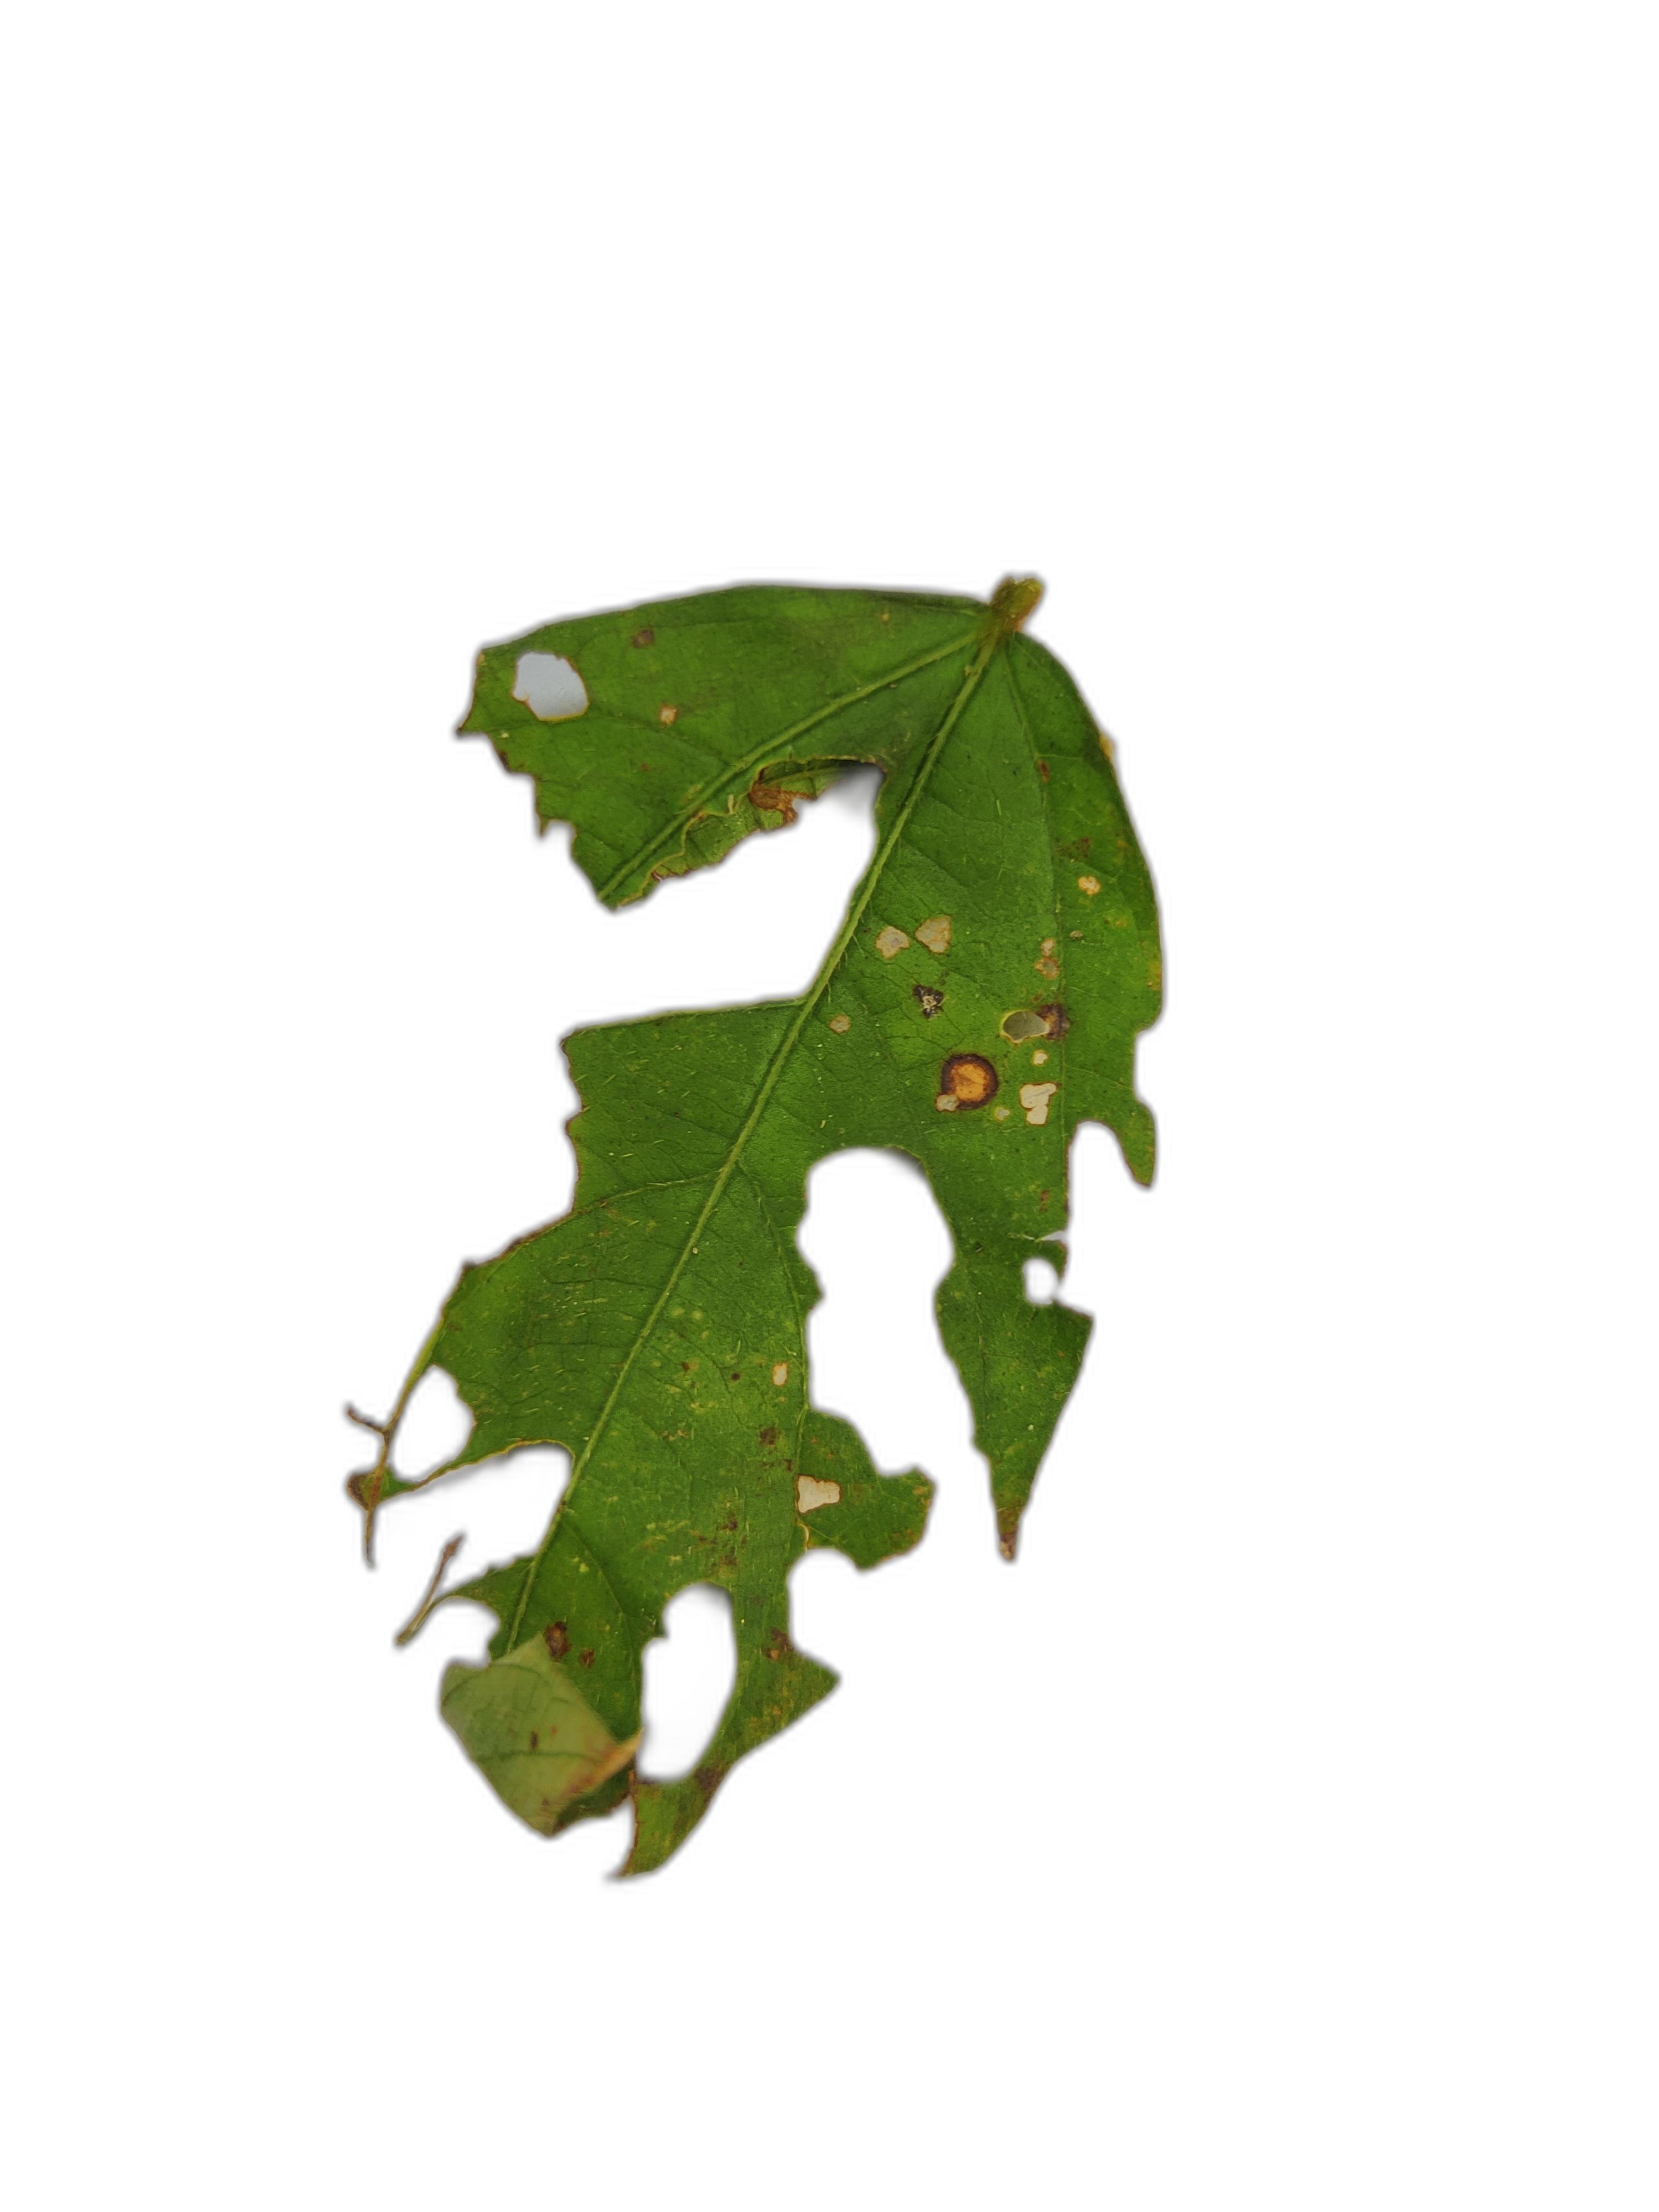
Label: Cercospora leaf spot